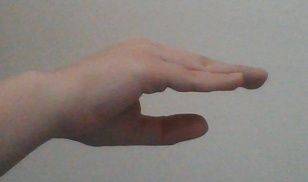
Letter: jeem